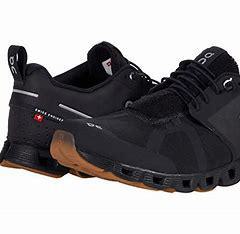
Brand: ON
Model: Cloud Terry